1917–18 NHL season

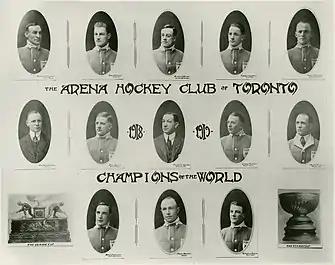
1917–18 season Toronto Arenas. Top row, from left: Rusty Crawford, Harry Meeking, Ken Randall, Corbett Denneny, Harry Cameron. Middle row, from left: Dick Carroll, Jack Adams, Charles Querrie, Alf Skinner, Frank Carroll. Bottom row, from left: O'Brien Cup, Harry Mummery, Harry "Hap" Holmes, Reg Noble, Stanley Cup.

The championship series was played at Arena Gardens in Toronto. The games alternated between seven-man PCHA rules and NHL six-man rules. This was the first playoff meeting between these two teams. Toronto won all three games played under NHL rules, and Vancouver won the two games played under PCHA rules. Although Vancouver's Mickey MacKay was described as sensational in the fifth and deciding game, it was Corbett Denneny of Toronto who scored the winning goal and Toronto won the Stanley Cup.